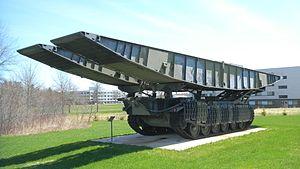
La base de soutien de la 5ᵉ Division du Canada Gagetown, abrégée en BS 5ᵉ Div CA Gagetown et également appelée camp Gagetown, est une importante base des Forces canadiennes, principalement occupée par les unités de la 5ᵉ Division du Canada de l'Armée canadienne. La base, qui, avec une superficie de plus de 1 100 km², est l'une des plus grandes installations militaires du Canada et du Commonwealth, est située au sud de la ville d'Oromocto, dans le Sud-Ouest de la province du Nouveau-Brunswick. Environ 4 000 militaires et 700 civils travaillent sur la base quotidiennement, faisant d'elle le plus important employeur du secteur public de la province du Nouveau-Brunswick. Elle était anciennement appelée base des Forces canadiennes Gagetown.